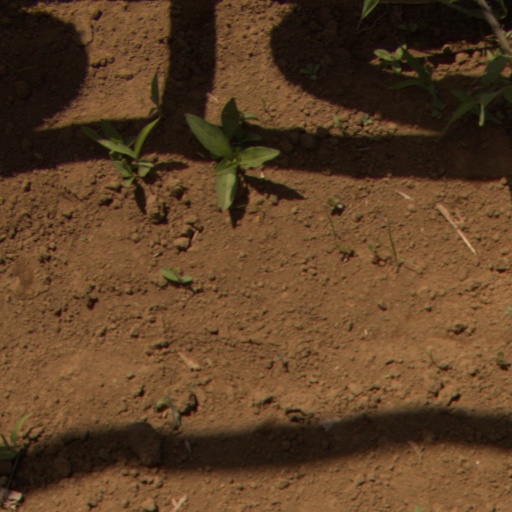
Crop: Jerusalem artichoke